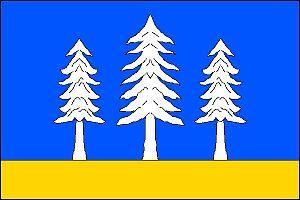
Krásná est une commune du district de Frýdek-Místek, dans la région de Moravie-Silésie, en République tchèque. Sa population s'élevait à 673 habitants en 2018.